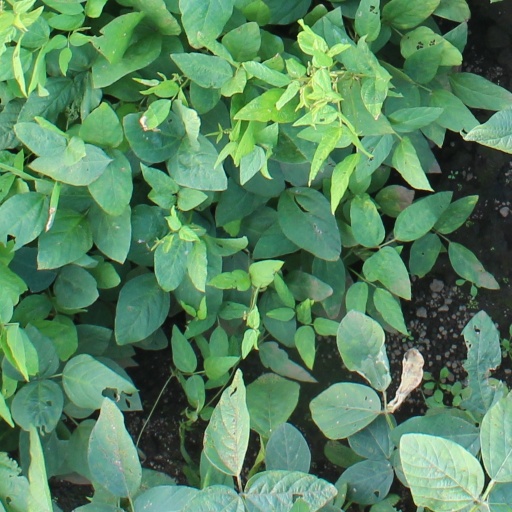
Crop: soybean